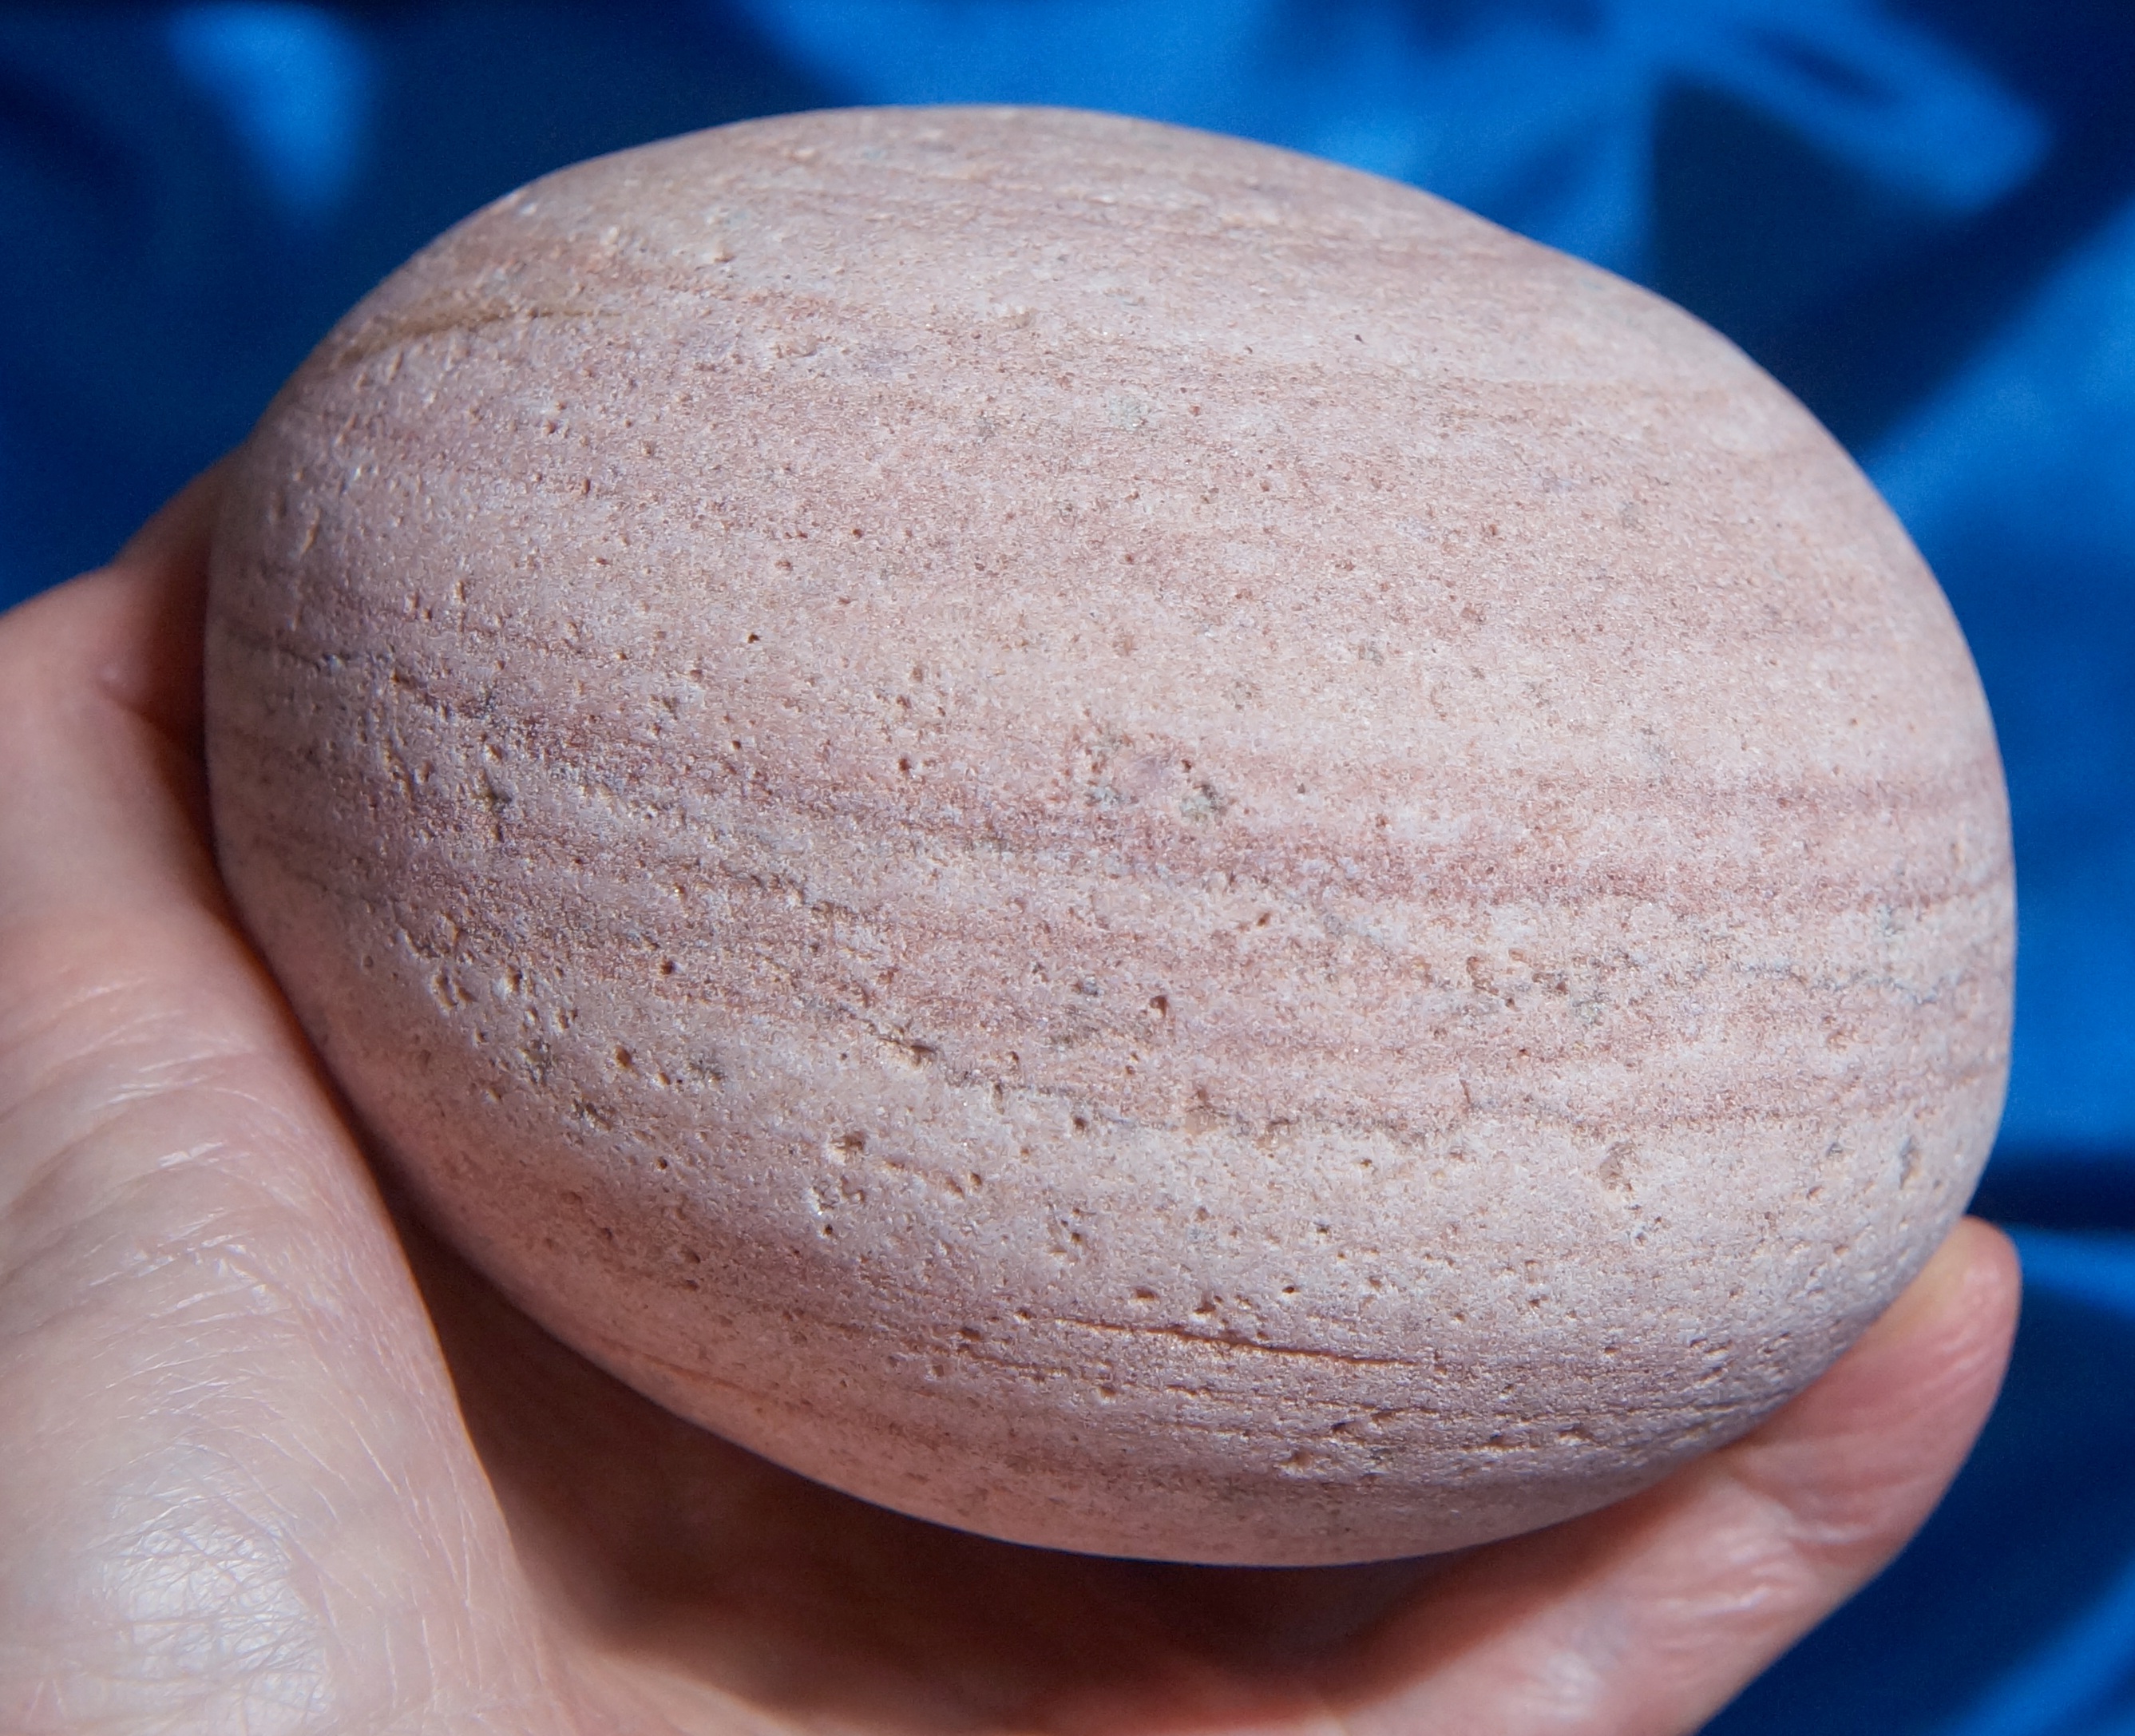
beach, coast, nature, rock, round, lake, stone, food, pink, material, egg, close up, coconut, sphere, found, lake michigan, banded, striated, pink beach stone, water worn